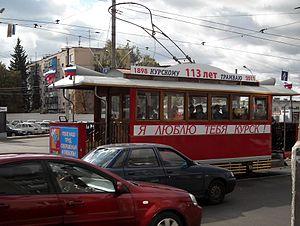
Le tramway de Koursk est le réseau de tramways de la ville de Koursk, capitale administrative de l'oblast de Koursk, en Russie. Le réseau comporte six lignes pour 40,4 kilomètres de voies. Il est officiellement mis en service le 30 avril 1898.